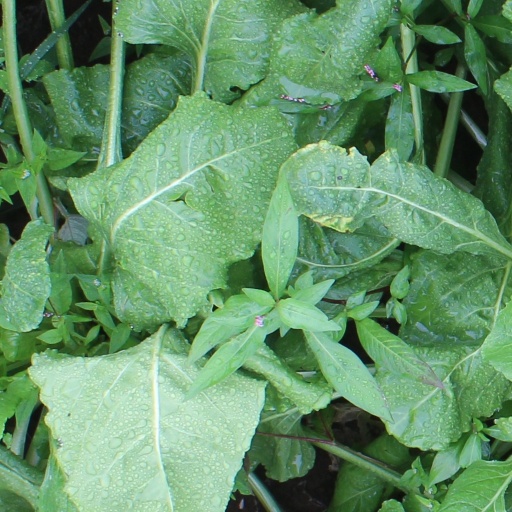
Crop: sugar beet